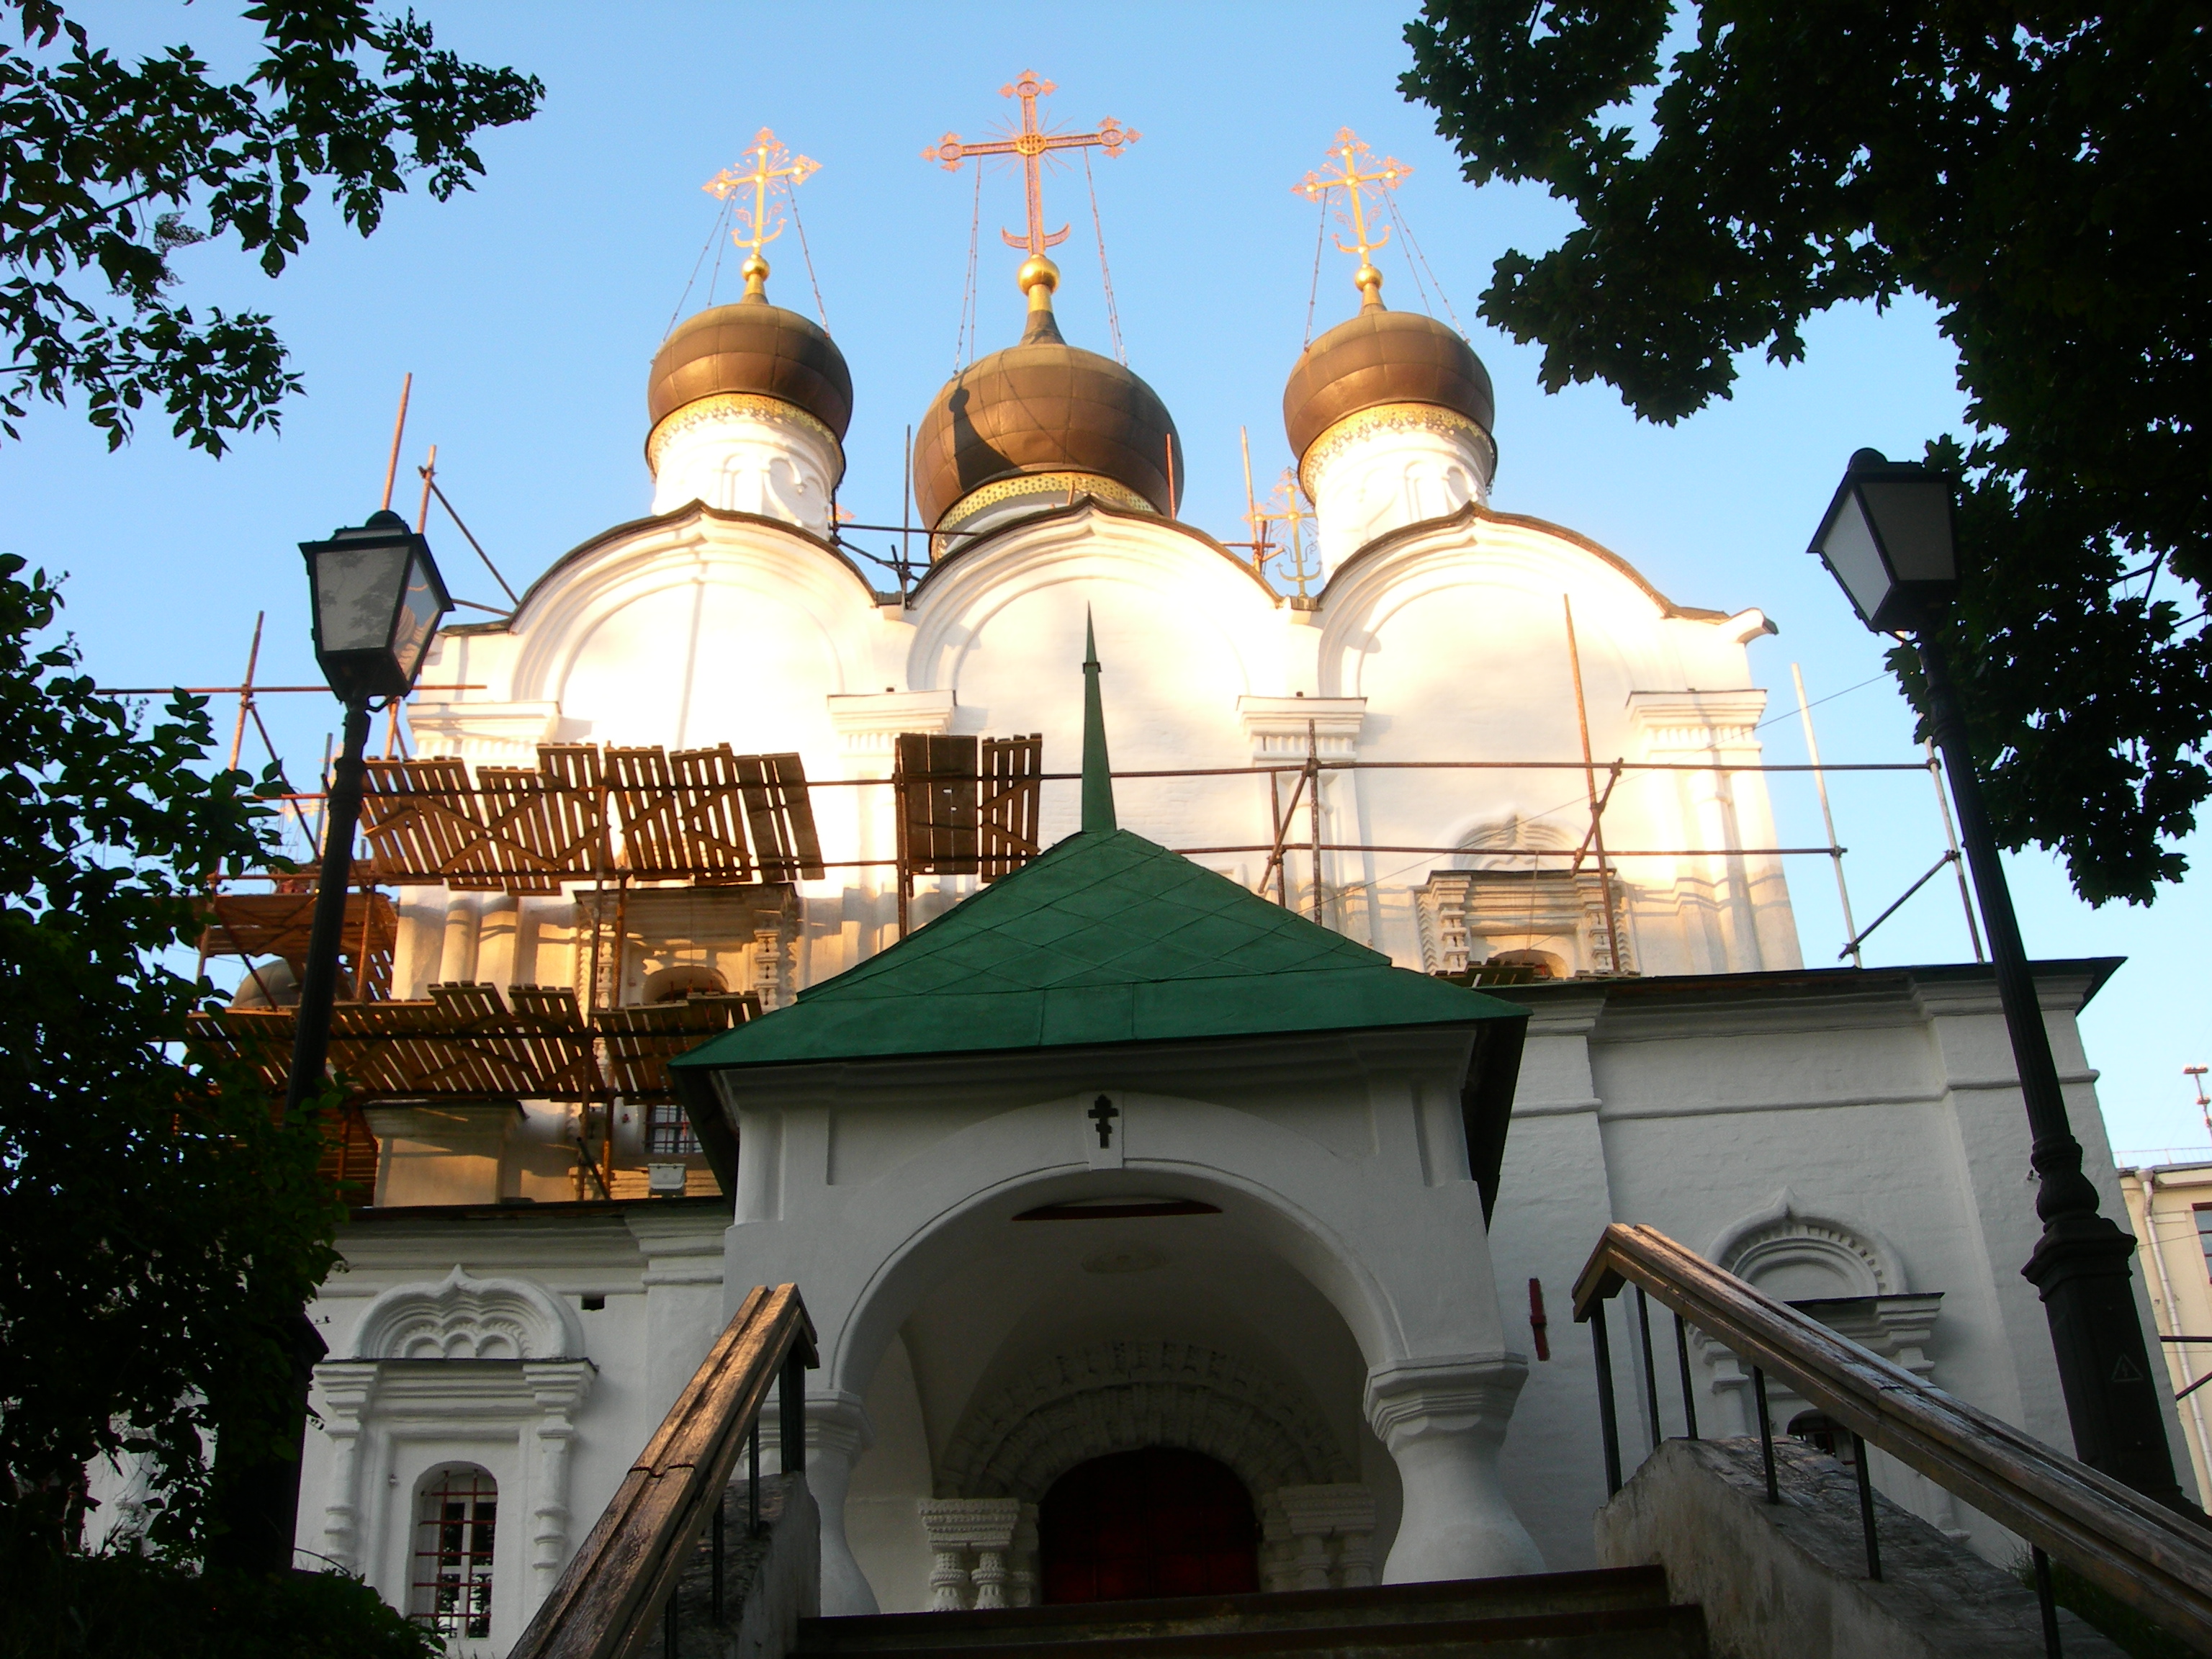
architecture, building, city, cityscape, landmark, church, chapel, nikon, place of worship, monastery, shrine, mosque, synagogue, moscow, dome, cityscapes, coolpix, 7900, e7900